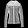
Label: Coat